Vancouver Wave

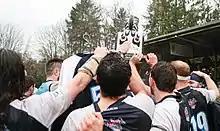
Vancouver Wave win the 2021 Coastal Cup

In 1998, Rugby Canada and the provincial unions agreed to form the Rugby Canada Super League. Fourteen unions and sub-unions were invited to compete in the new semi-professional league.